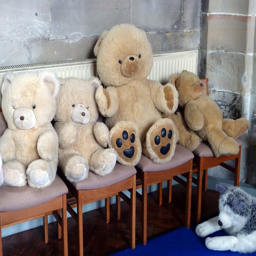
Many stuffed bars are sitting on their own little chairs.
The stuffed teddy bears are lined up on the chairs.
Four large teddy bears are sitting next to each other on separate seats.
Several stuffed bears and a stuffed dog on chairs.
Teddy bears sitting up on a row of chairs.